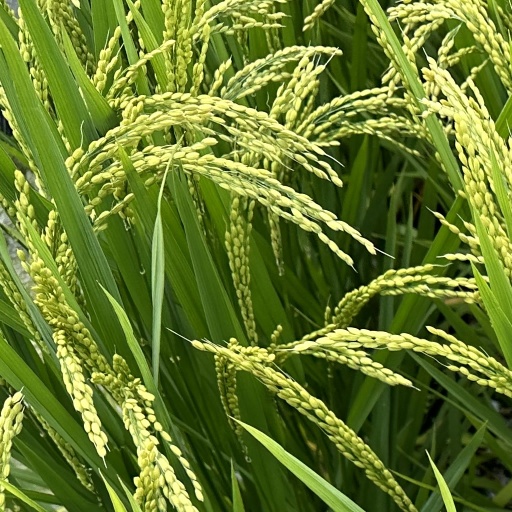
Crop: rice